Greytown, New Zealand

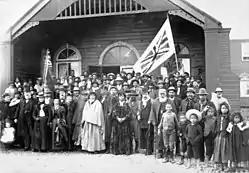
The opening of the Māori Parliament at Pāpāwai, 1897, attended by Premier Richard John Seddon.

A historic settlement and marae is located at Pāpāwai, east of Greytown. It is affiliated with the Ngāti Kahungunu hapū of Ngāti Kahukuranui o Kahungunu Kauiti, Ngāti Meroiti and Ngāti Moe, and the Rangitāne hapū of Ngāti Meroiti, Ngāti Moe, Ngāti Tauiao and Ngāti Tūkoko.